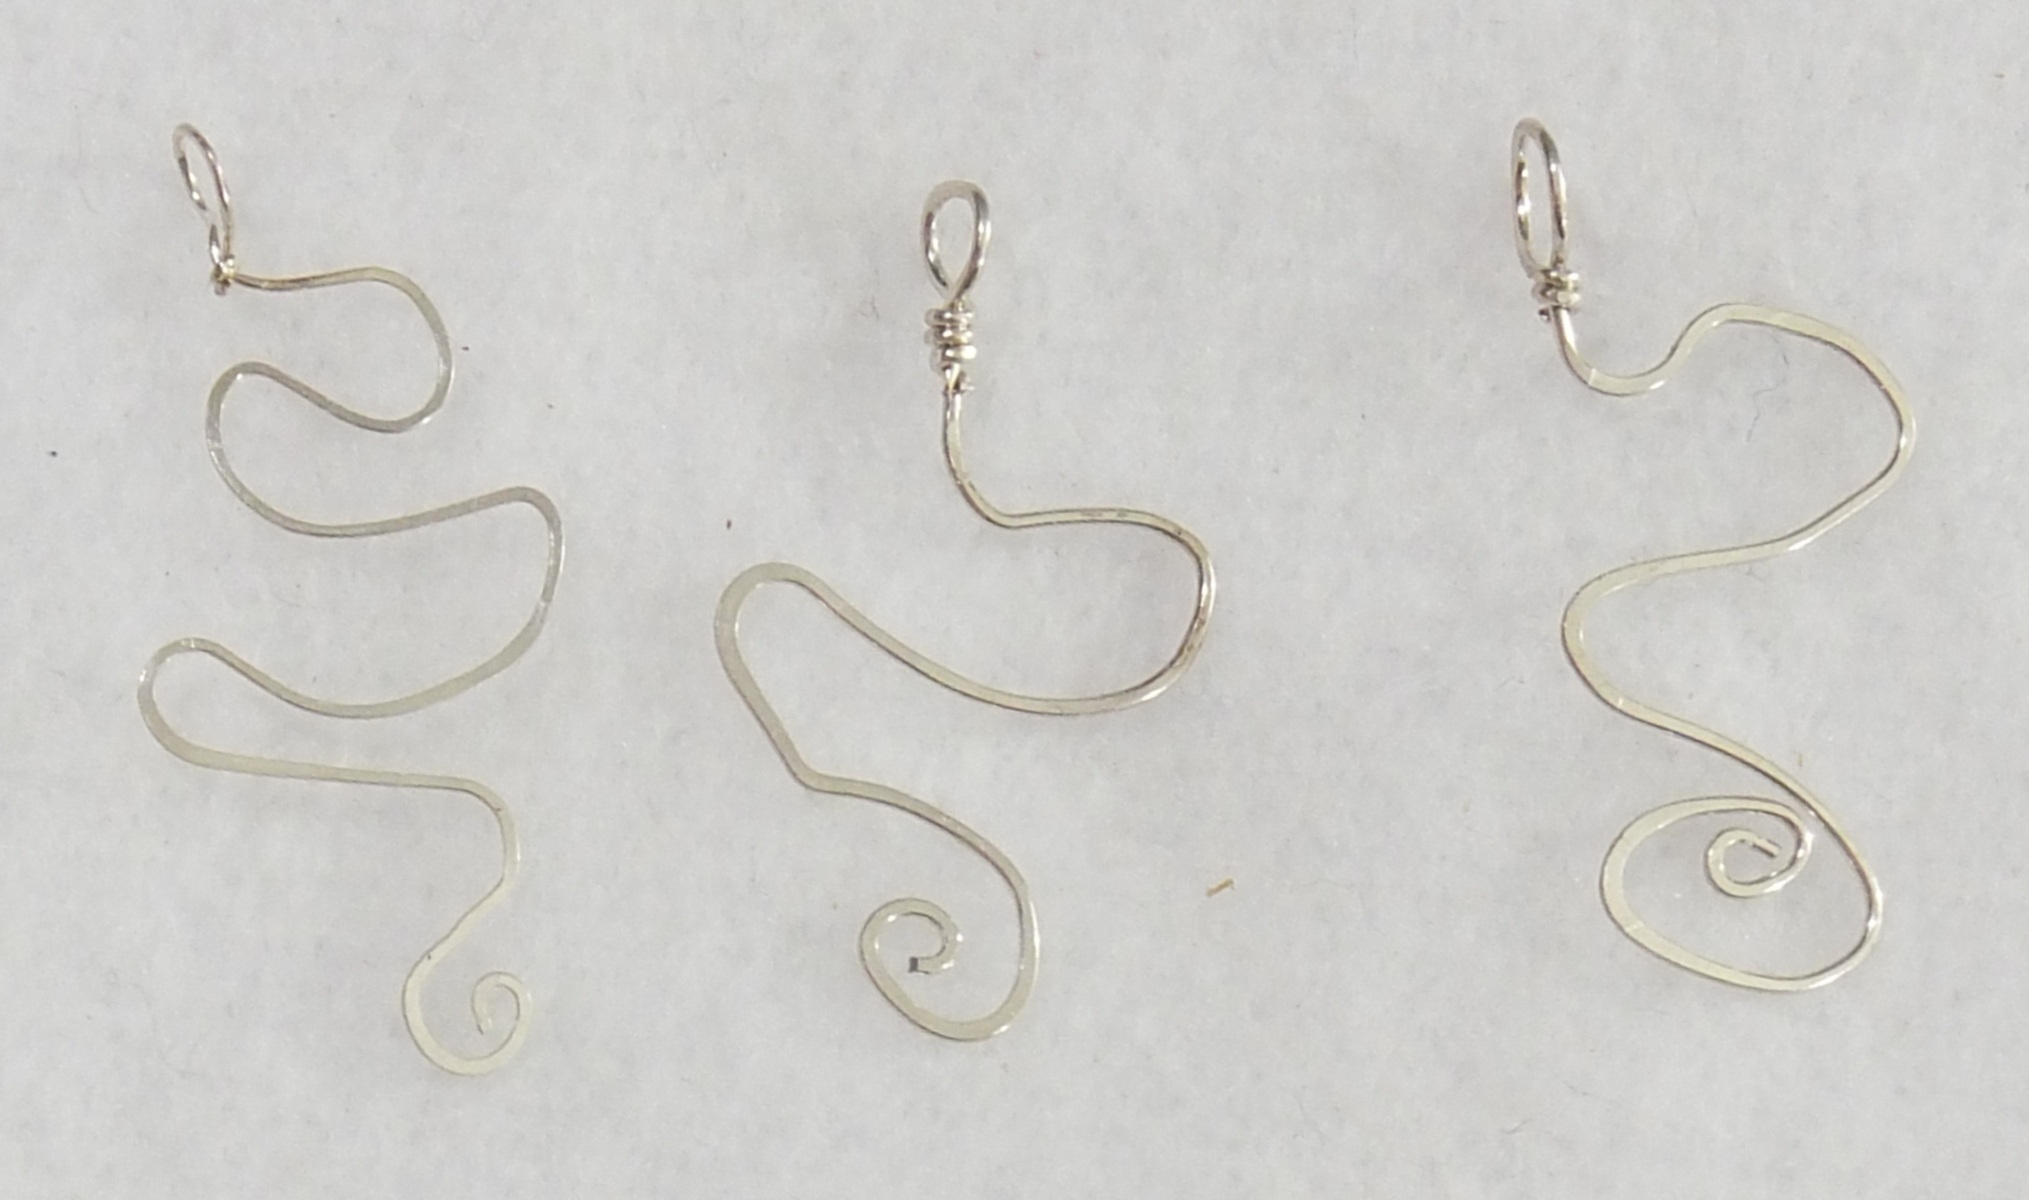
spiral, chain, metal, ear, jewelry, jewellery, brass, silver, earrings, moustache, pendant, fashion accessory, body jewelry, sterling silver